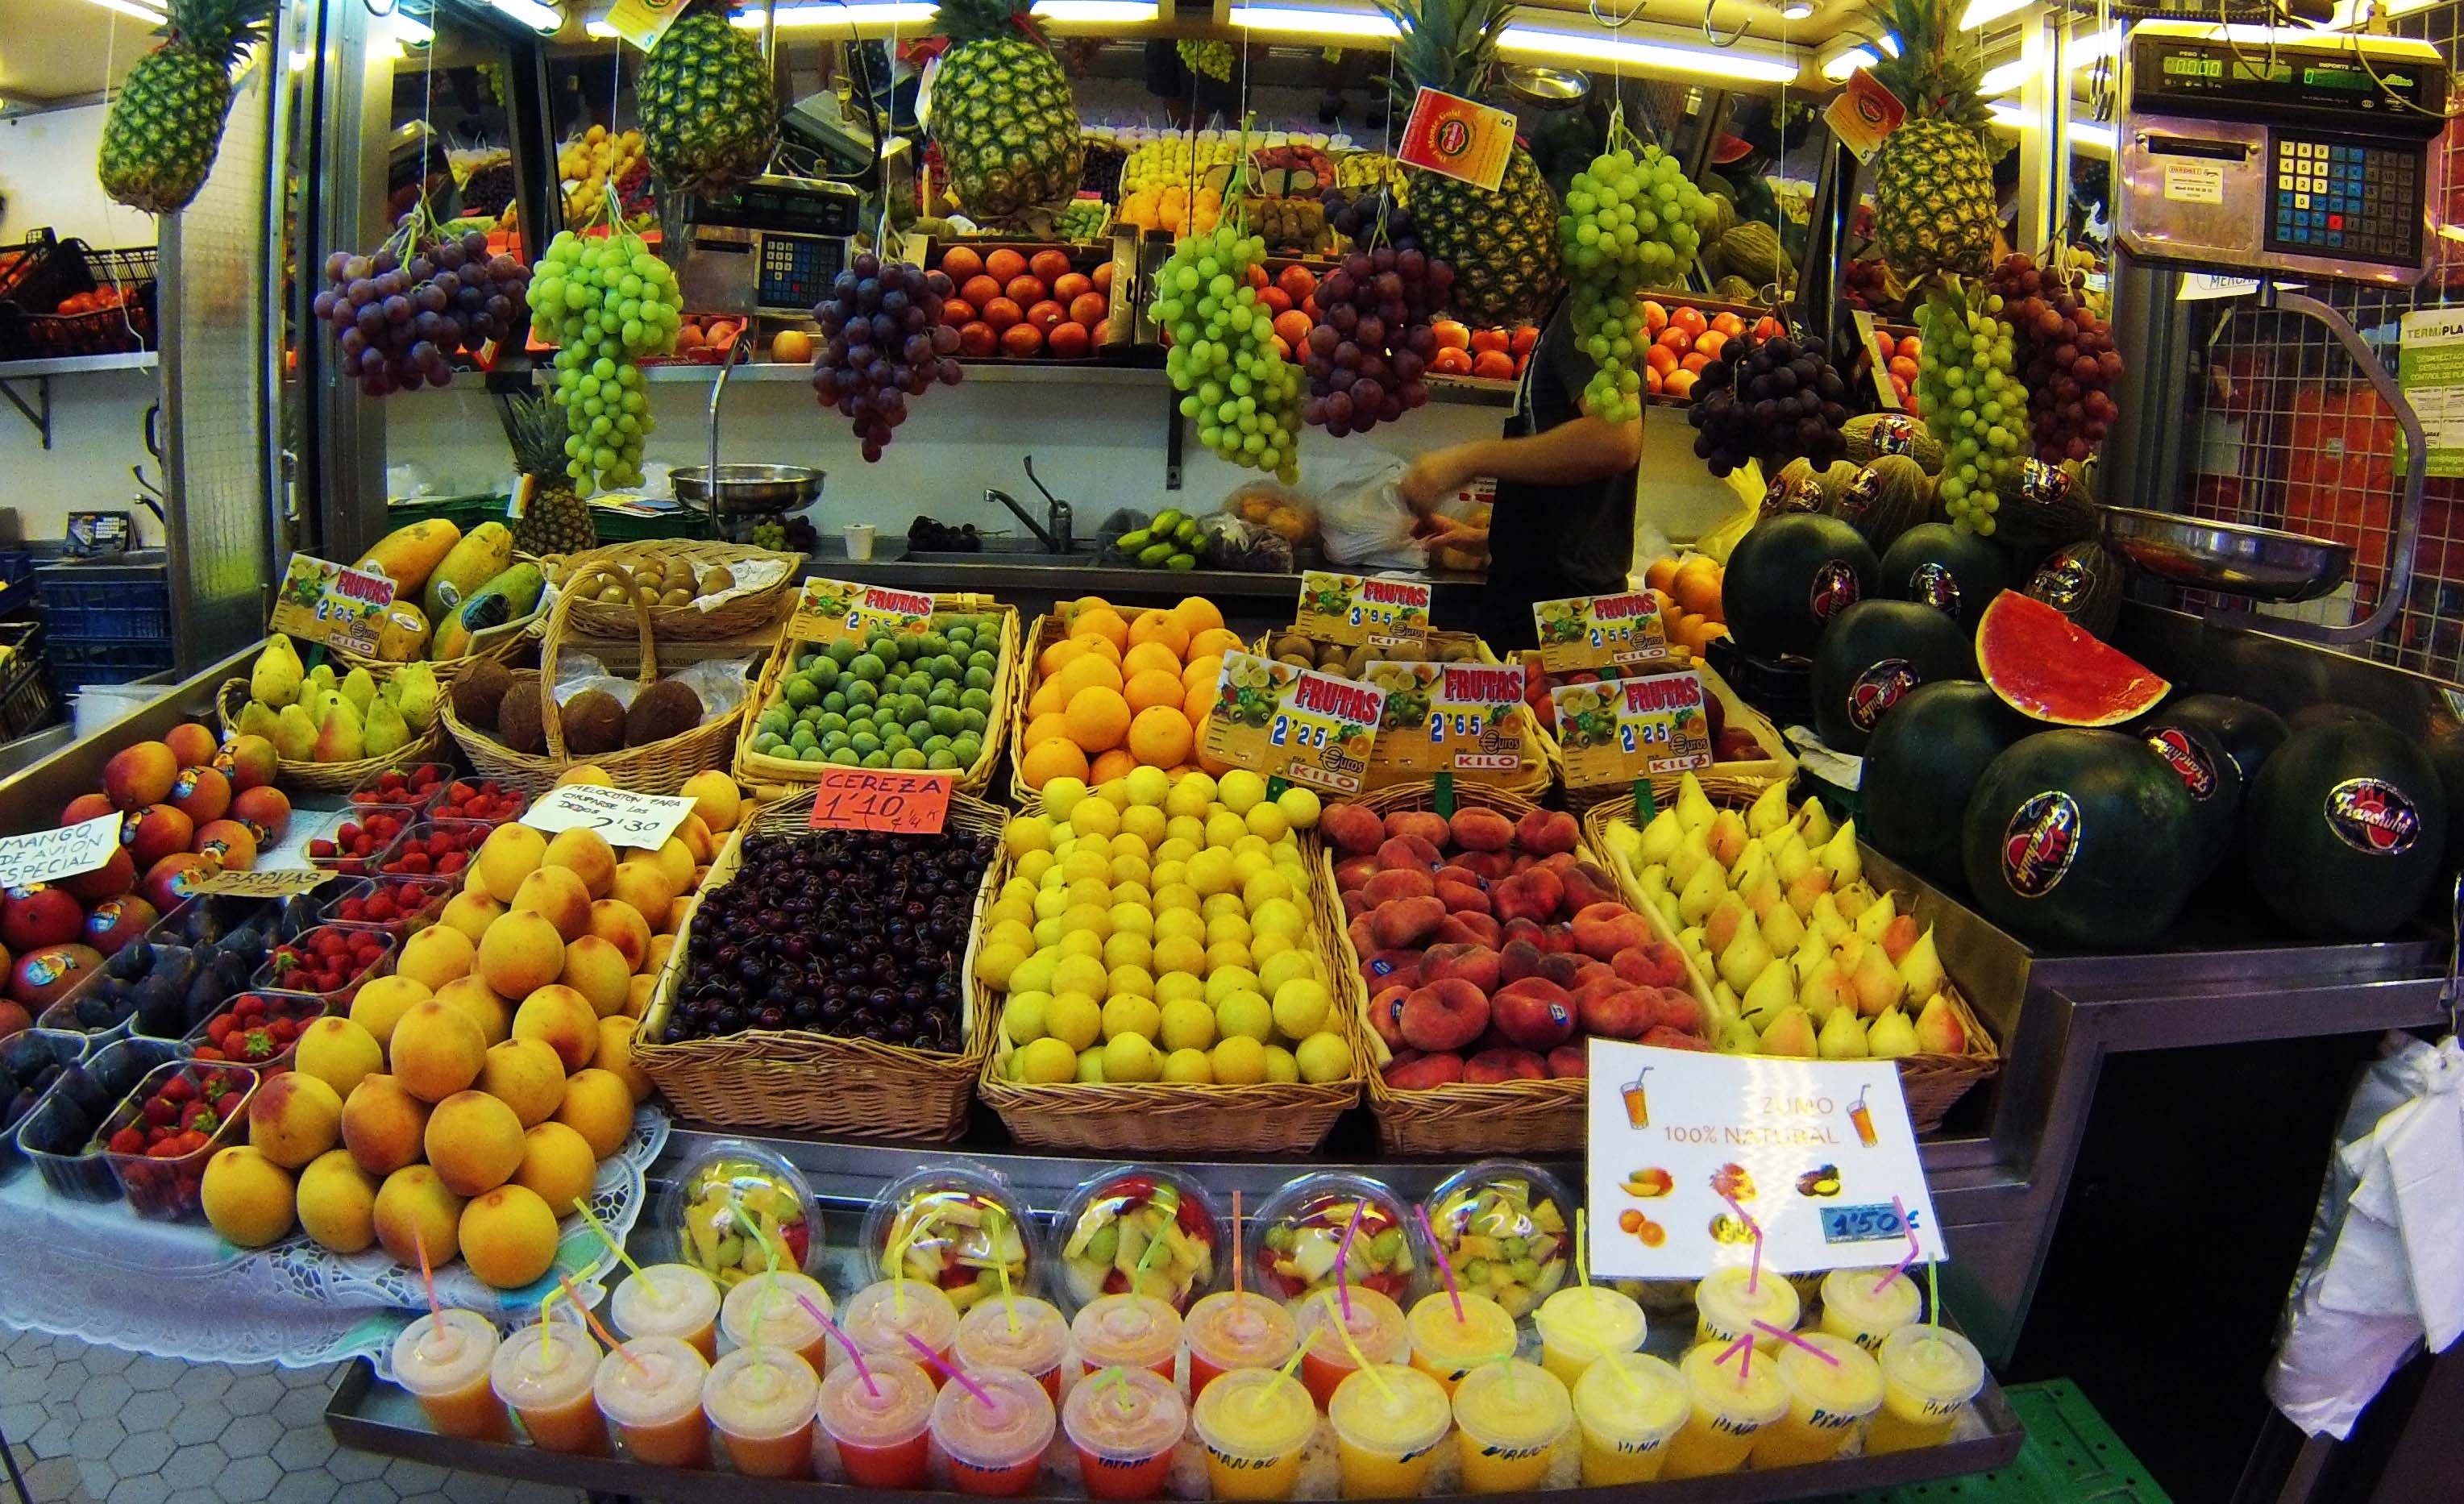
fruit, flower, city, food, vendor, produce, bazaar, market, marketplace, public space, spain, supermarket, grocery store, floristry, valence, local food, whole food, central market, region of valencia, human settlement, greengrocer